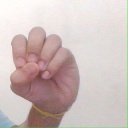
अक्षर: उ